Fred Henry McGuire

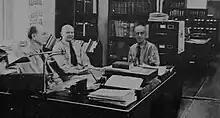
Chief Pharmacist Mate Fred Henry Mc Guire (picture right) circa 1940

Born: 7 November 1890, Gordonville, Missouri Entered service at: Gordonville, Mo. G.O. No.: 138, 13 December 1911.